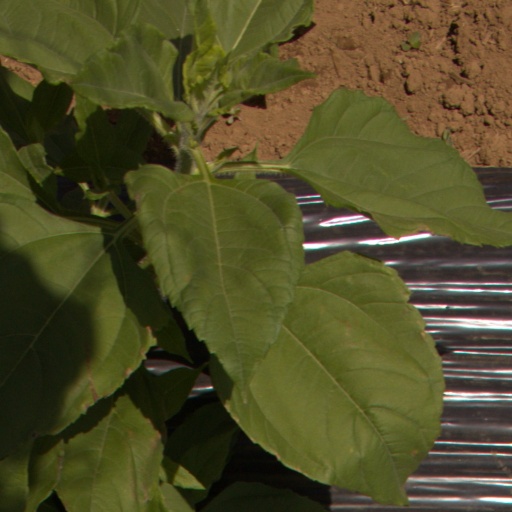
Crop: Jerusalem artichoke